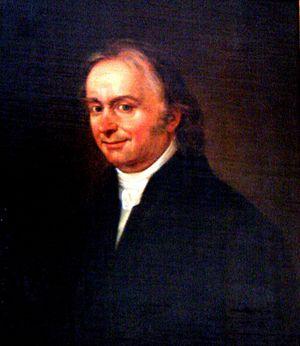
Jöns Svanberg est un ecclésiastique, astronome et naturaliste suédois.